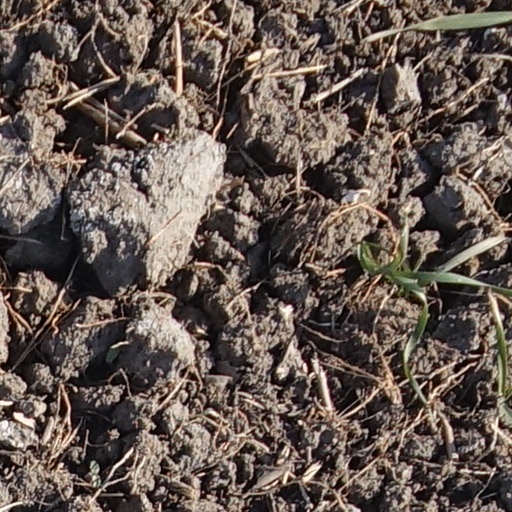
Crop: wheat